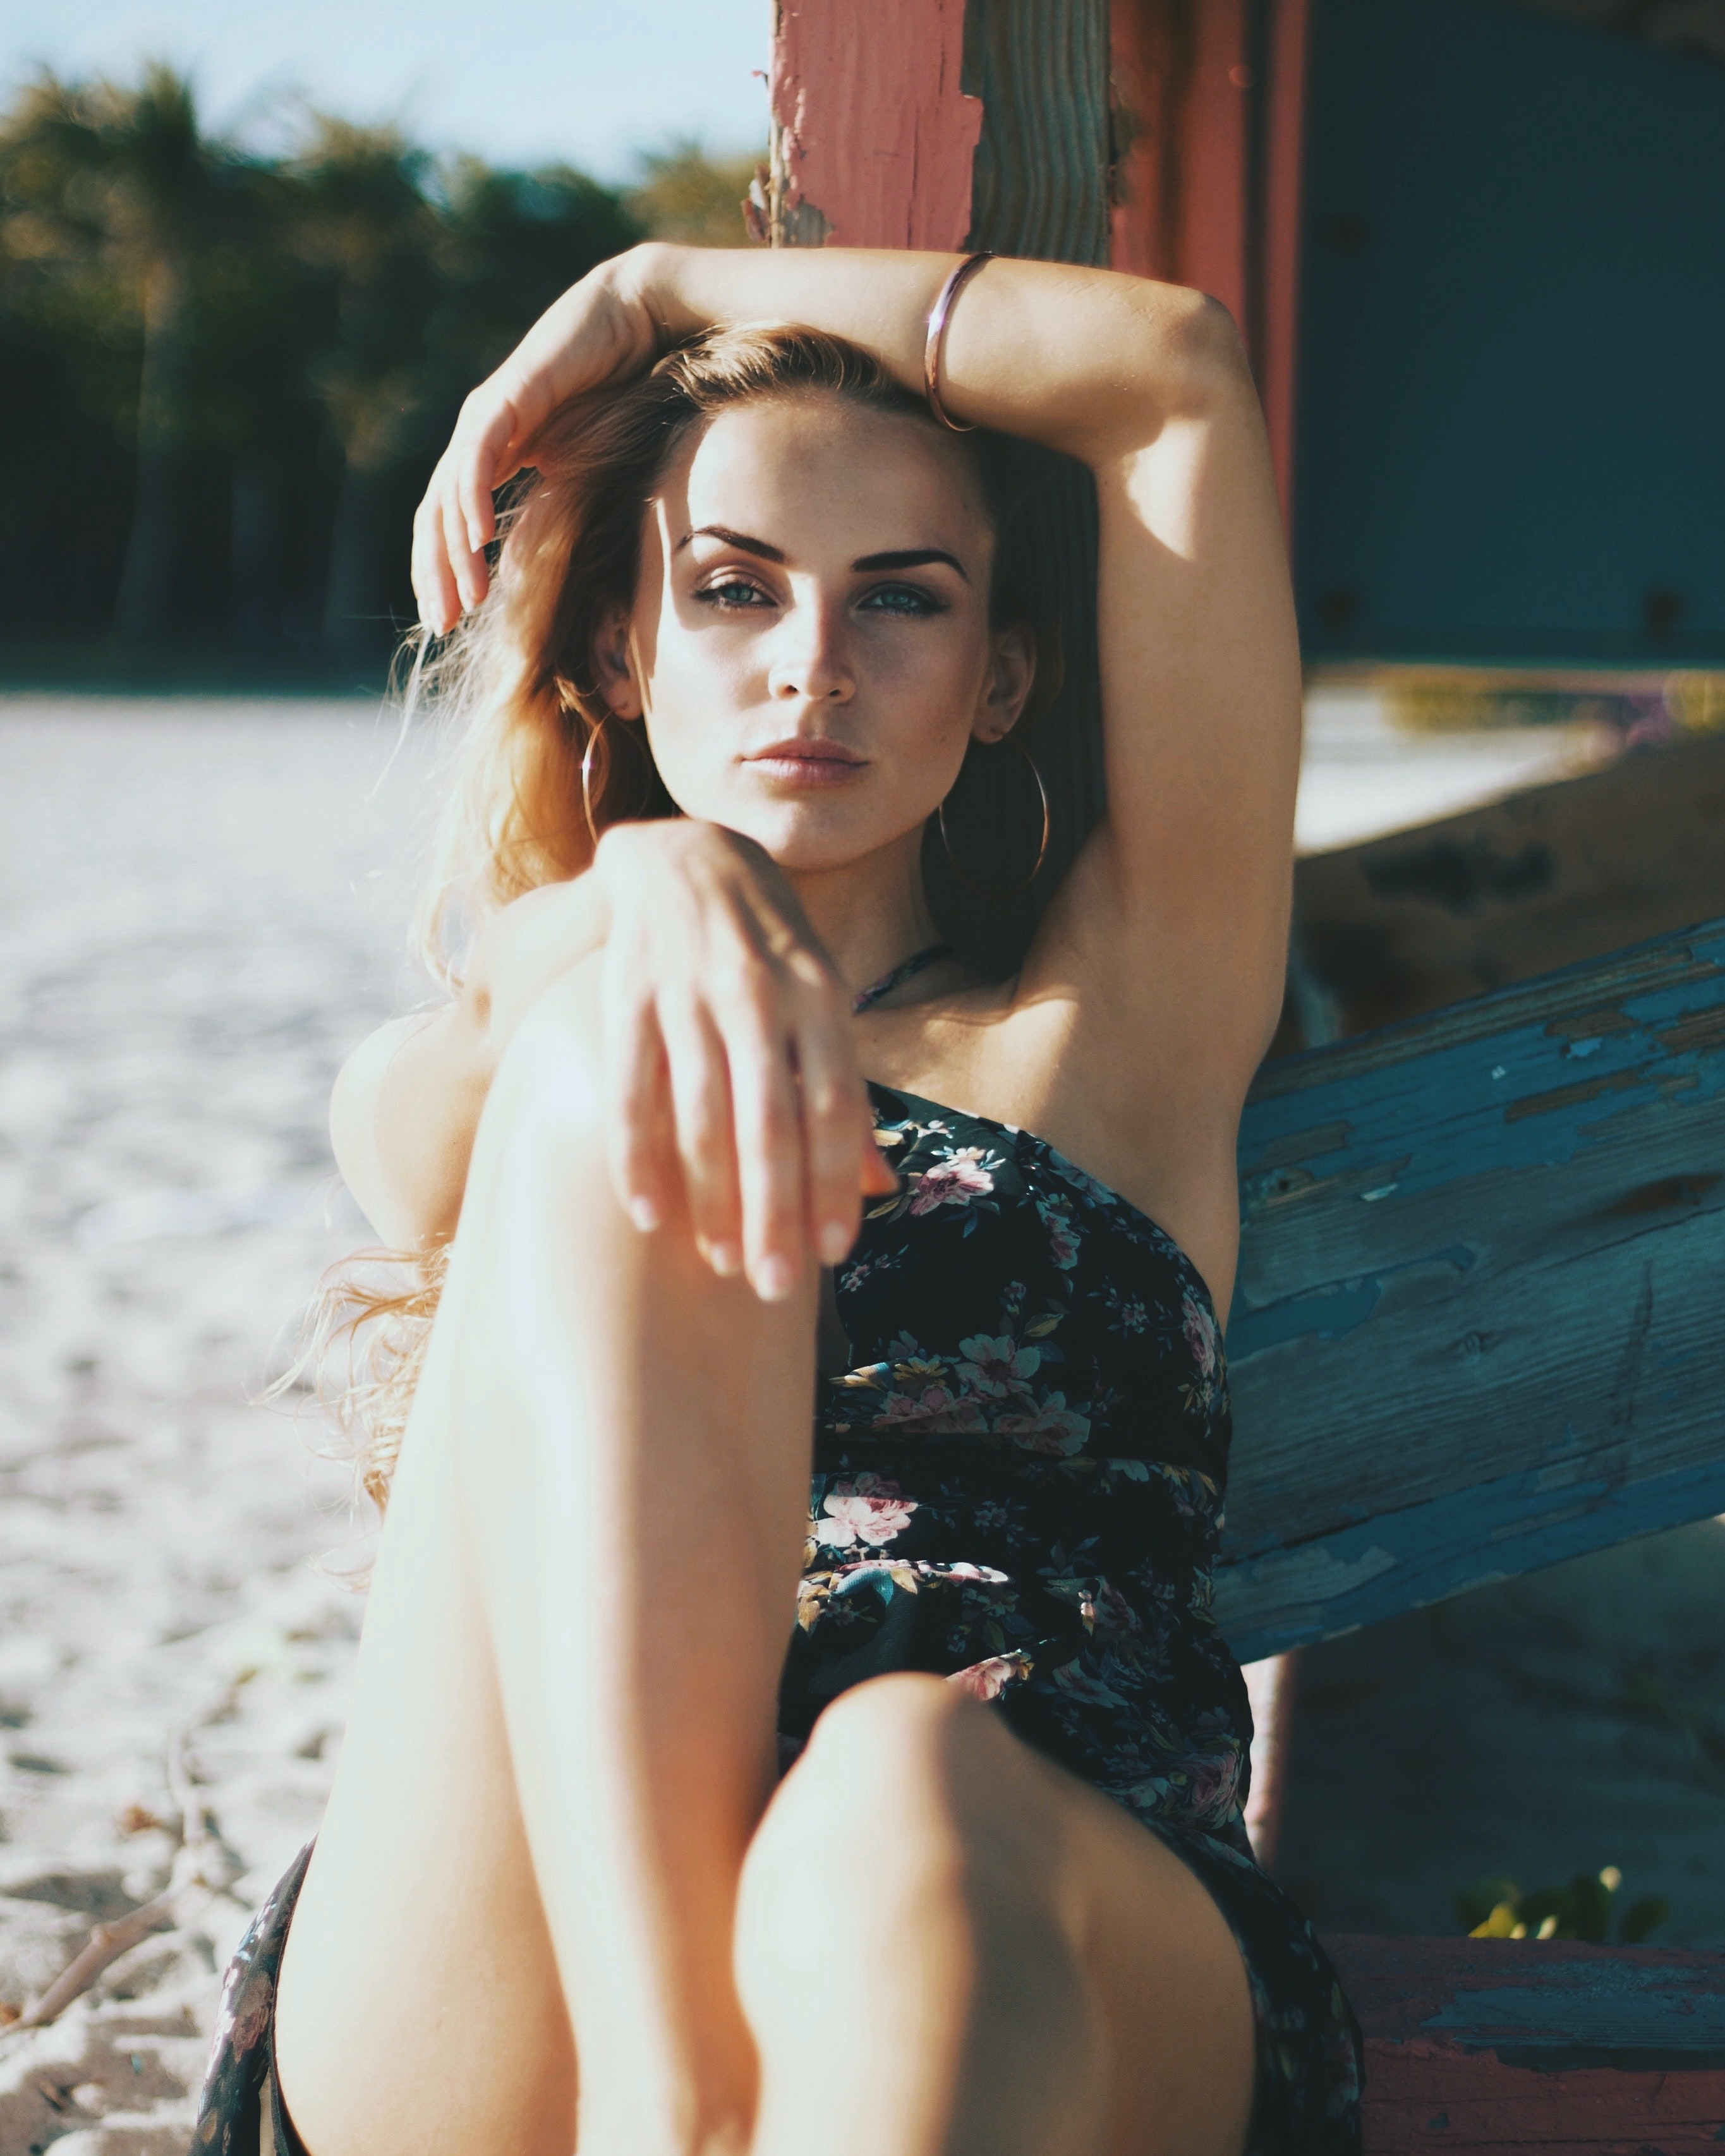
woman, joint, lip, shoulder, leg, neck, flash photography, thigh, waist, fashion model, black hair, happy, knee, beauty, long hair, human leg, art model, brown hair, electric blue, foot, elbow, sitting, wrist, abdomen, leisure, fashion design, surfer hair, portrait photography, undergarment, lingerie, pattern, photo shoot